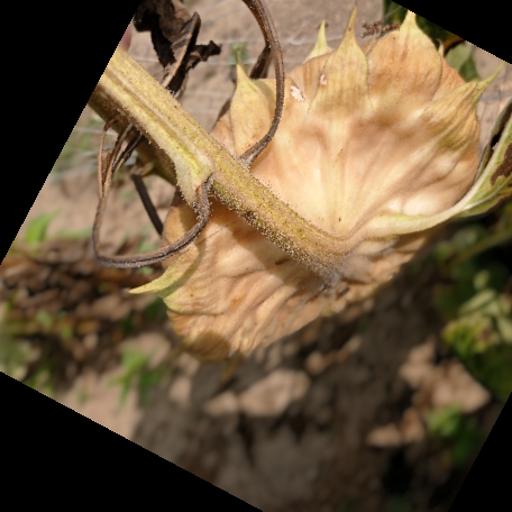
Label: Gray_mold